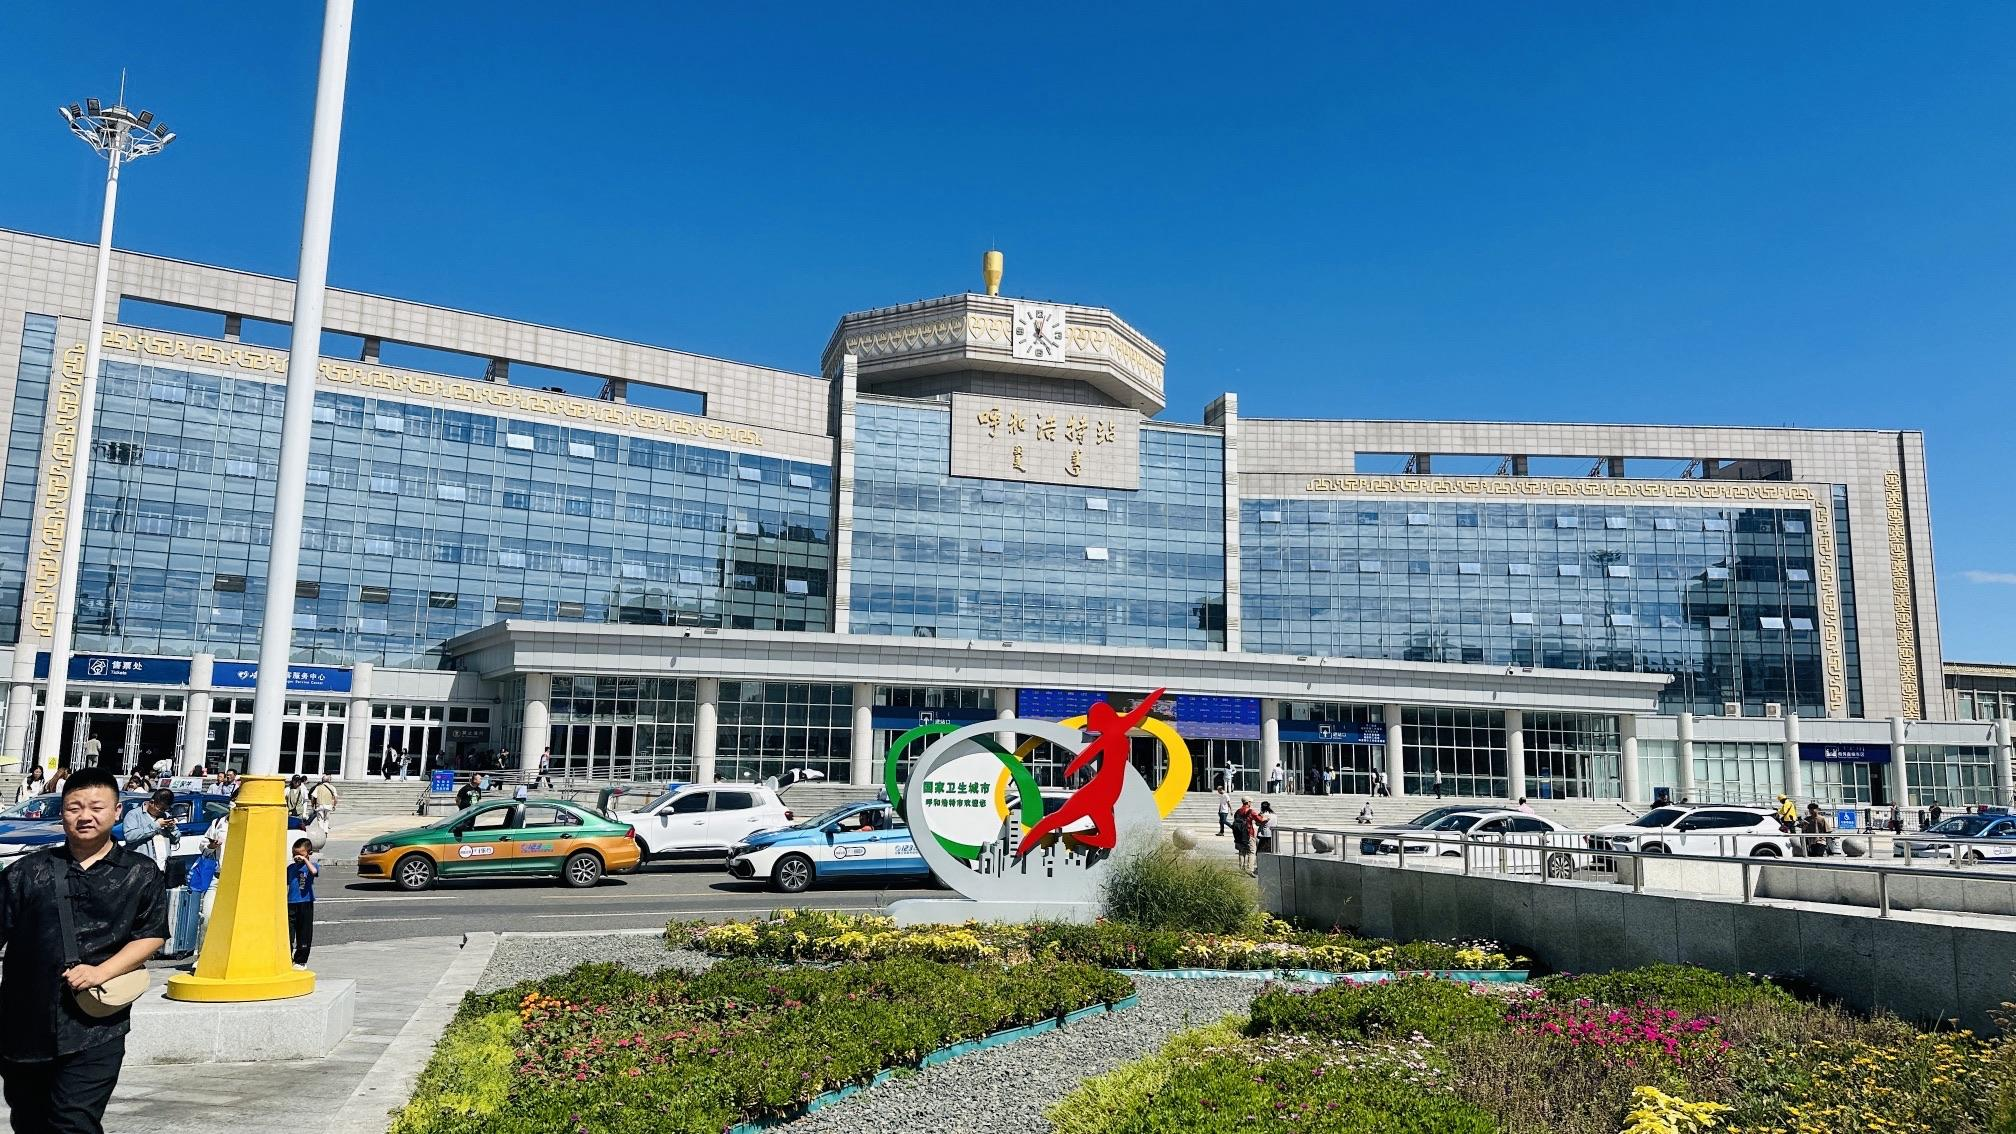
地标名称：呼和浩特站
所在城市：呼和浩特市·新城区